Elmore W. Hurst

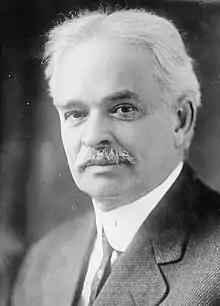
Hurst circa 1915

Elmore Wallace Hurst (December 6, 1851 – July 21, 1915) was an American politician and lawyer who served as a Democrat in the Illinois House of Representatives.